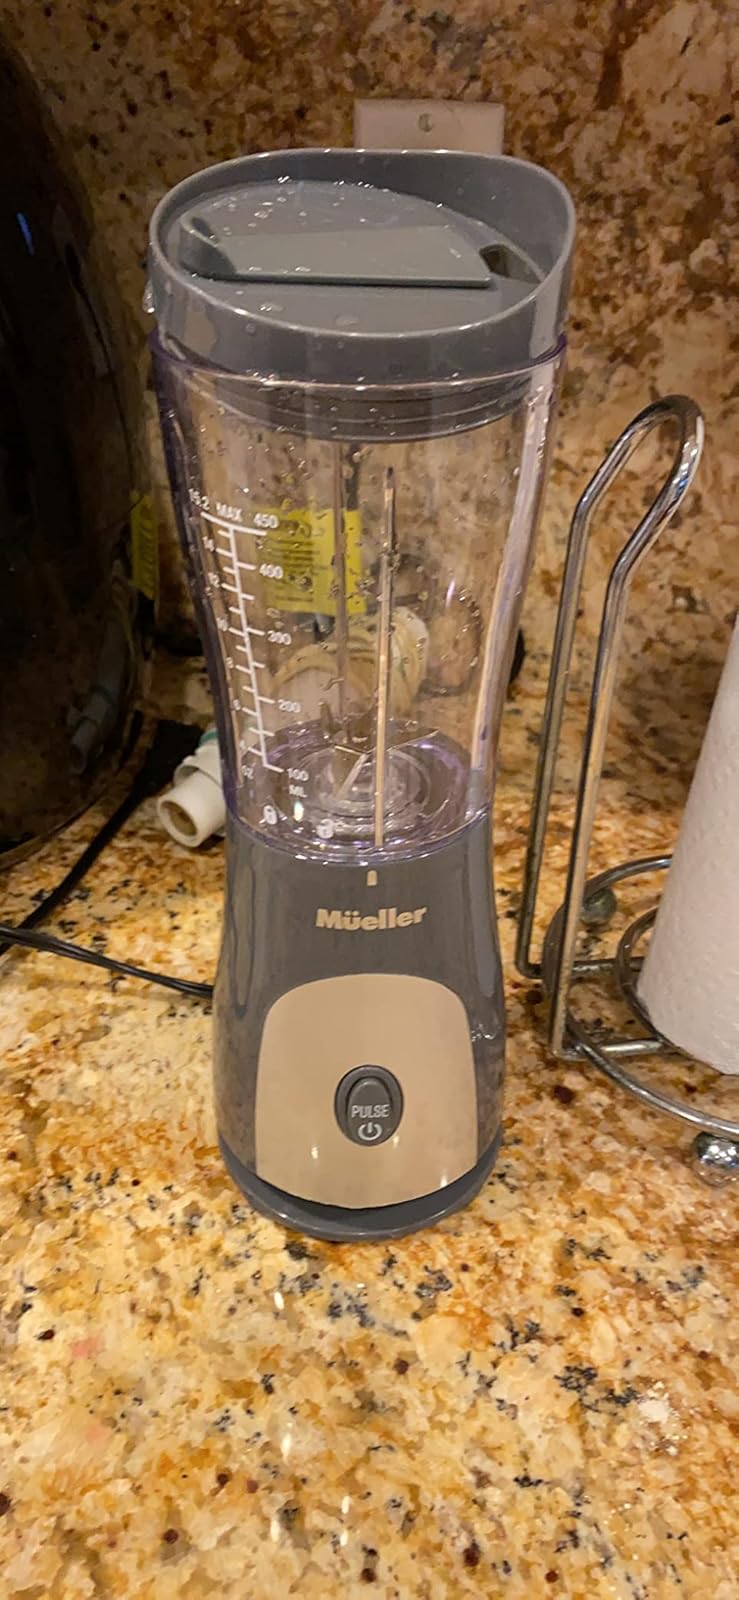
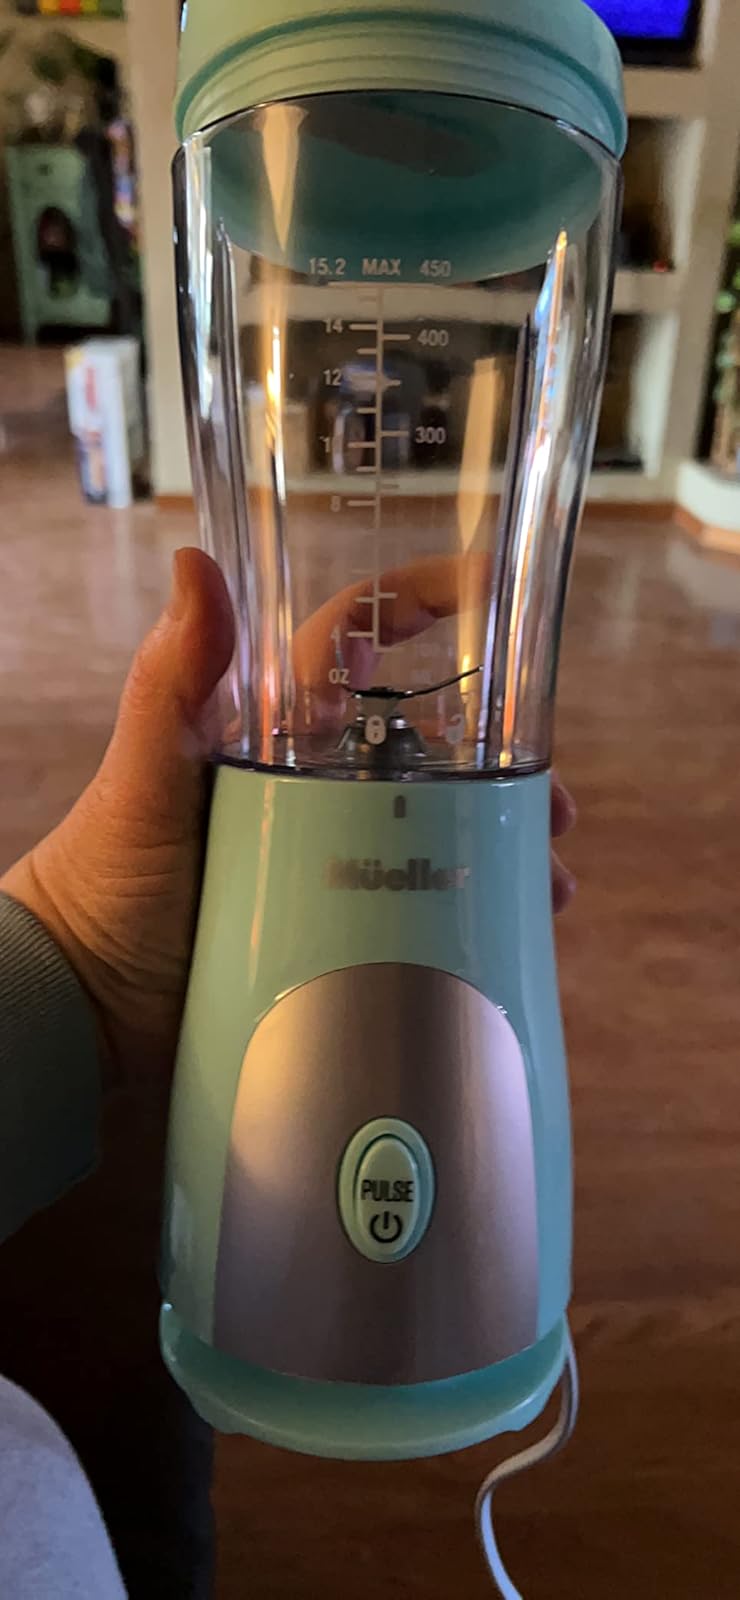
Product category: items_blender
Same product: no